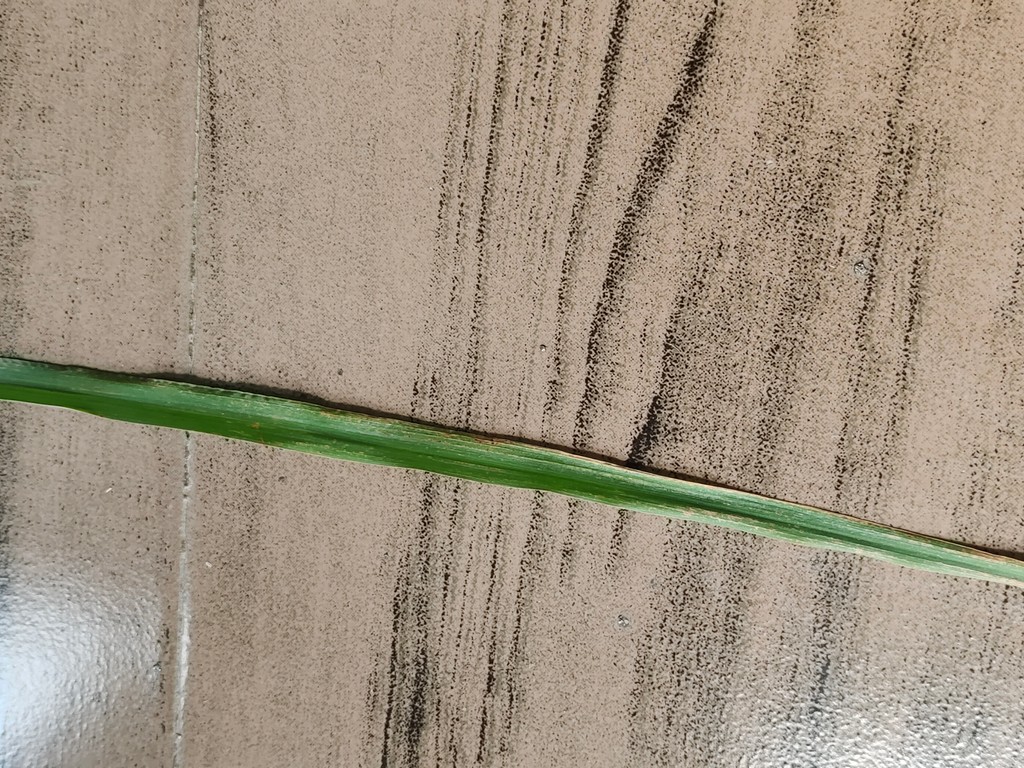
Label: Unhealthy